Paulus Castrensis

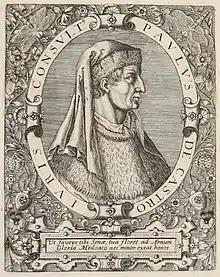
Paolo di Castro

He studied under Baldus de Ubaldis at Perugia, and was a fellow-pupil with Cardinal de Zabarella. He was admitted to the degree of doctor of civil law in the University of Avignon, but it is uncertain when he first undertook the duties of a professor. A tradition, which has been handed down by Panzirolus, represents him as having taught law for a period of fifty-seven years. He was professor at Siena in 1390, at Avignon in 1394, and at Padua in 1429; and, at different periods, at Florence, at Bologna and at Perugia. He was for some time the vicar-general of Cardinal Zabarella at Florence, and his eminence as a teacher of Canon law may be inferred from the appraisal of one of his pupils, who styles him "famosissimus juris utriusque monarca".